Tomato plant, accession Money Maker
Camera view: tilt-top (135 deg); turntable rotation: 300 degrees
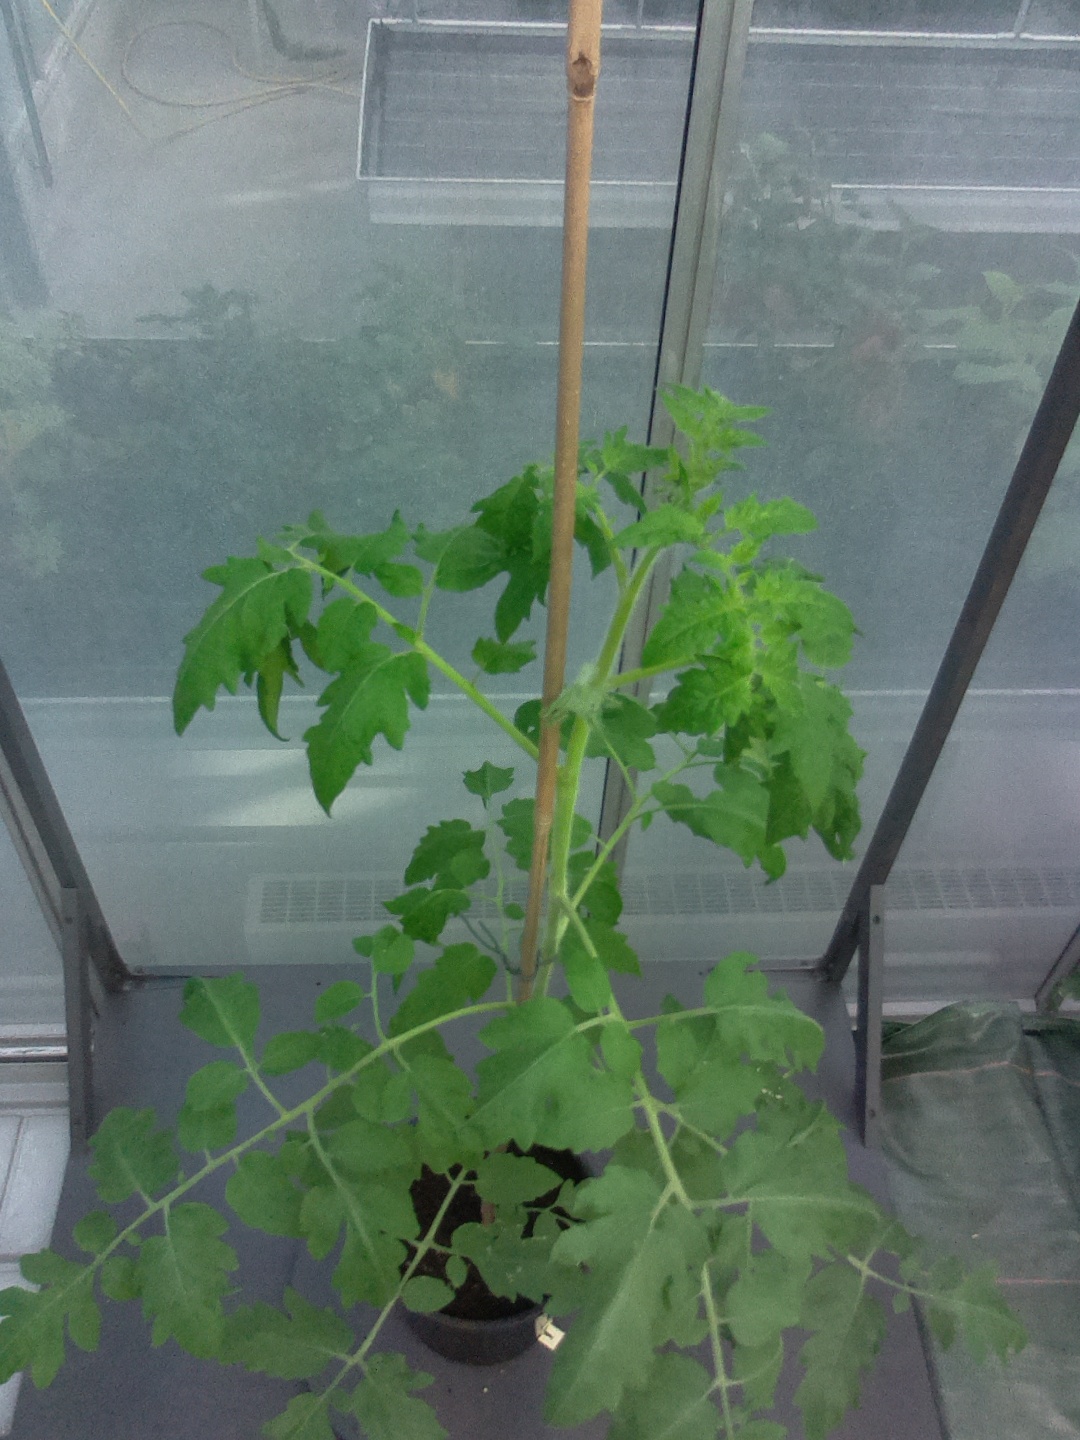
BBCH growth stage 54: 4 inflorescences visible